Chloë Sevigny

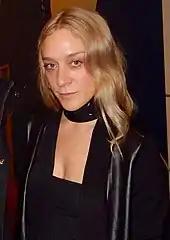
Sevigny in 2017

In early 2016, Sevigny appeared in the Canadian horror film "Antibirth" opposite Natasha Lyonne, which follows a small-town woman who becomes pregnant through unknown circumstances. Sevigny reunited with "The Last Days of Disco" director Whit Stillman and fellow actress Kate Beckinsale on "Love & Friendship", an adaptation of the Jane Austen novel "Lady Susan". Both films premiered at the Sundance Film Festival in January 2016. In 2016 and 2017, respectively, Sevigny also reprised her role in "Bloodline", becoming a main cast member in the third and final season.